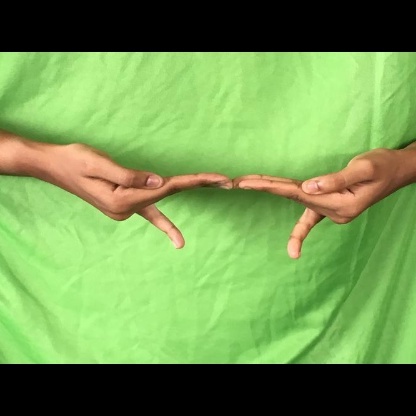
Mudra: Khatva